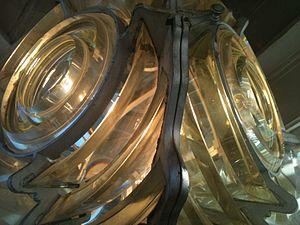
Les lentilles de 1894, toujours en activité)
Le phare des Pâquis est un phare situé sur le lac Léman, à l'embouchure de la rade de Genève.